Nichimoku

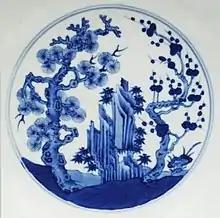
"Sho-Chiku-Bai", The Pine tree, Plum tree and Bamboo tree, the crest symbol adopted by Nichimoku Shōnin. A Chinese porcelain plate of the Qianlong Emperor, 1735.

As a result of Nichimoku's efforts in the Oshu region, Nikkō Shōnin bestowed the Gohonzon upon numerous believers in the area almost every year, after establishing Taiseki-ji. There are 30 Gohonzons inscribed by Nichimoku that are still catalogued and preserved to this day.